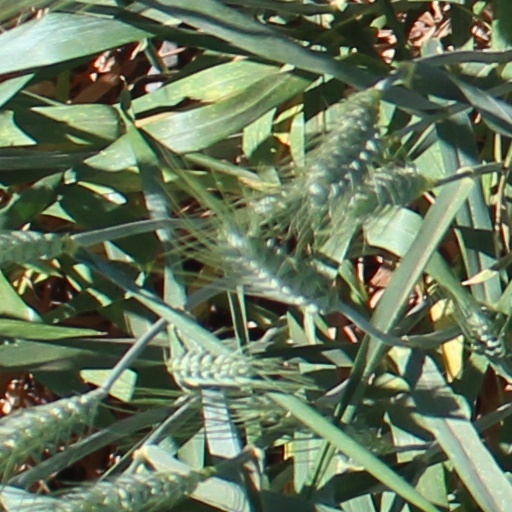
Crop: wheat